Guardian (DC Comics)

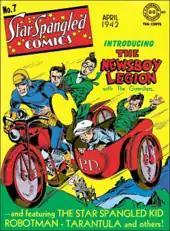
Guardian (Jim Harper) and the Newsboy Legion's debut.

Jim Harper is a police officer in Metropolis' Suicide Slum who becomes a vigilante to catch crooks that the law could not prosecute, describing himself as guarding society from criminals. He was trained by ex-boxer Joe Morgan, who also trained Wildcat and Atom. He doesn't have superpowers, but he carries a bulletproof shield.